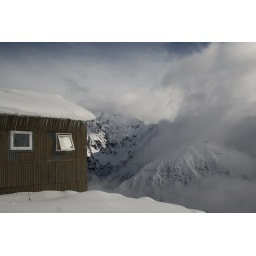
the mountain in the clouds is mt rolleston, i nicked named it 'rolly' to sound like i was a mountaineer.